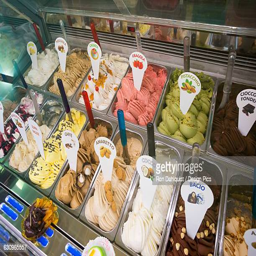
gelato for sale in a display case